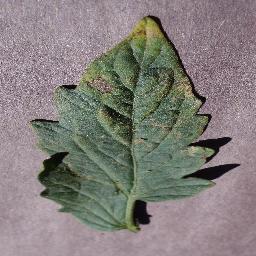
Label: Tomato___Early_blight